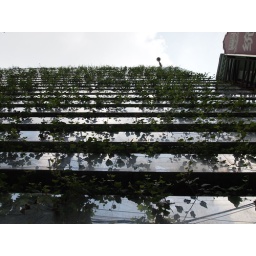
Kengo Kuma's office building in Shanghai. Horizontal plantings clad in mirrored finished steel.